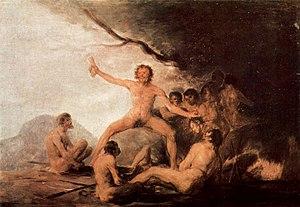
La Nuit des tournesols est un film hispano-franco-portugais réalisé par Jorge Sánchez-Cabezudo en 2006 et sorti en 2008.
Francisco José de Goya y Lucientes, dit Francisco de Goya, né le 30 mars 1746 à Fuendetodos, près de Saragosse, et mort le 16 avril 1828 à Bordeaux, en France, est un peintre et graveur espagnol. Son œuvre inclut des peintures de chevalet, des peintures murales, des gravures et des dessins. Il introduisit plusieurs ruptures stylistiques qui initièrent le romantisme et annoncèrent le début de la peinture contemporaine. L’art goyesque est considéré comme précurseur des avant-gardes picturales du XXᵉ siècle.